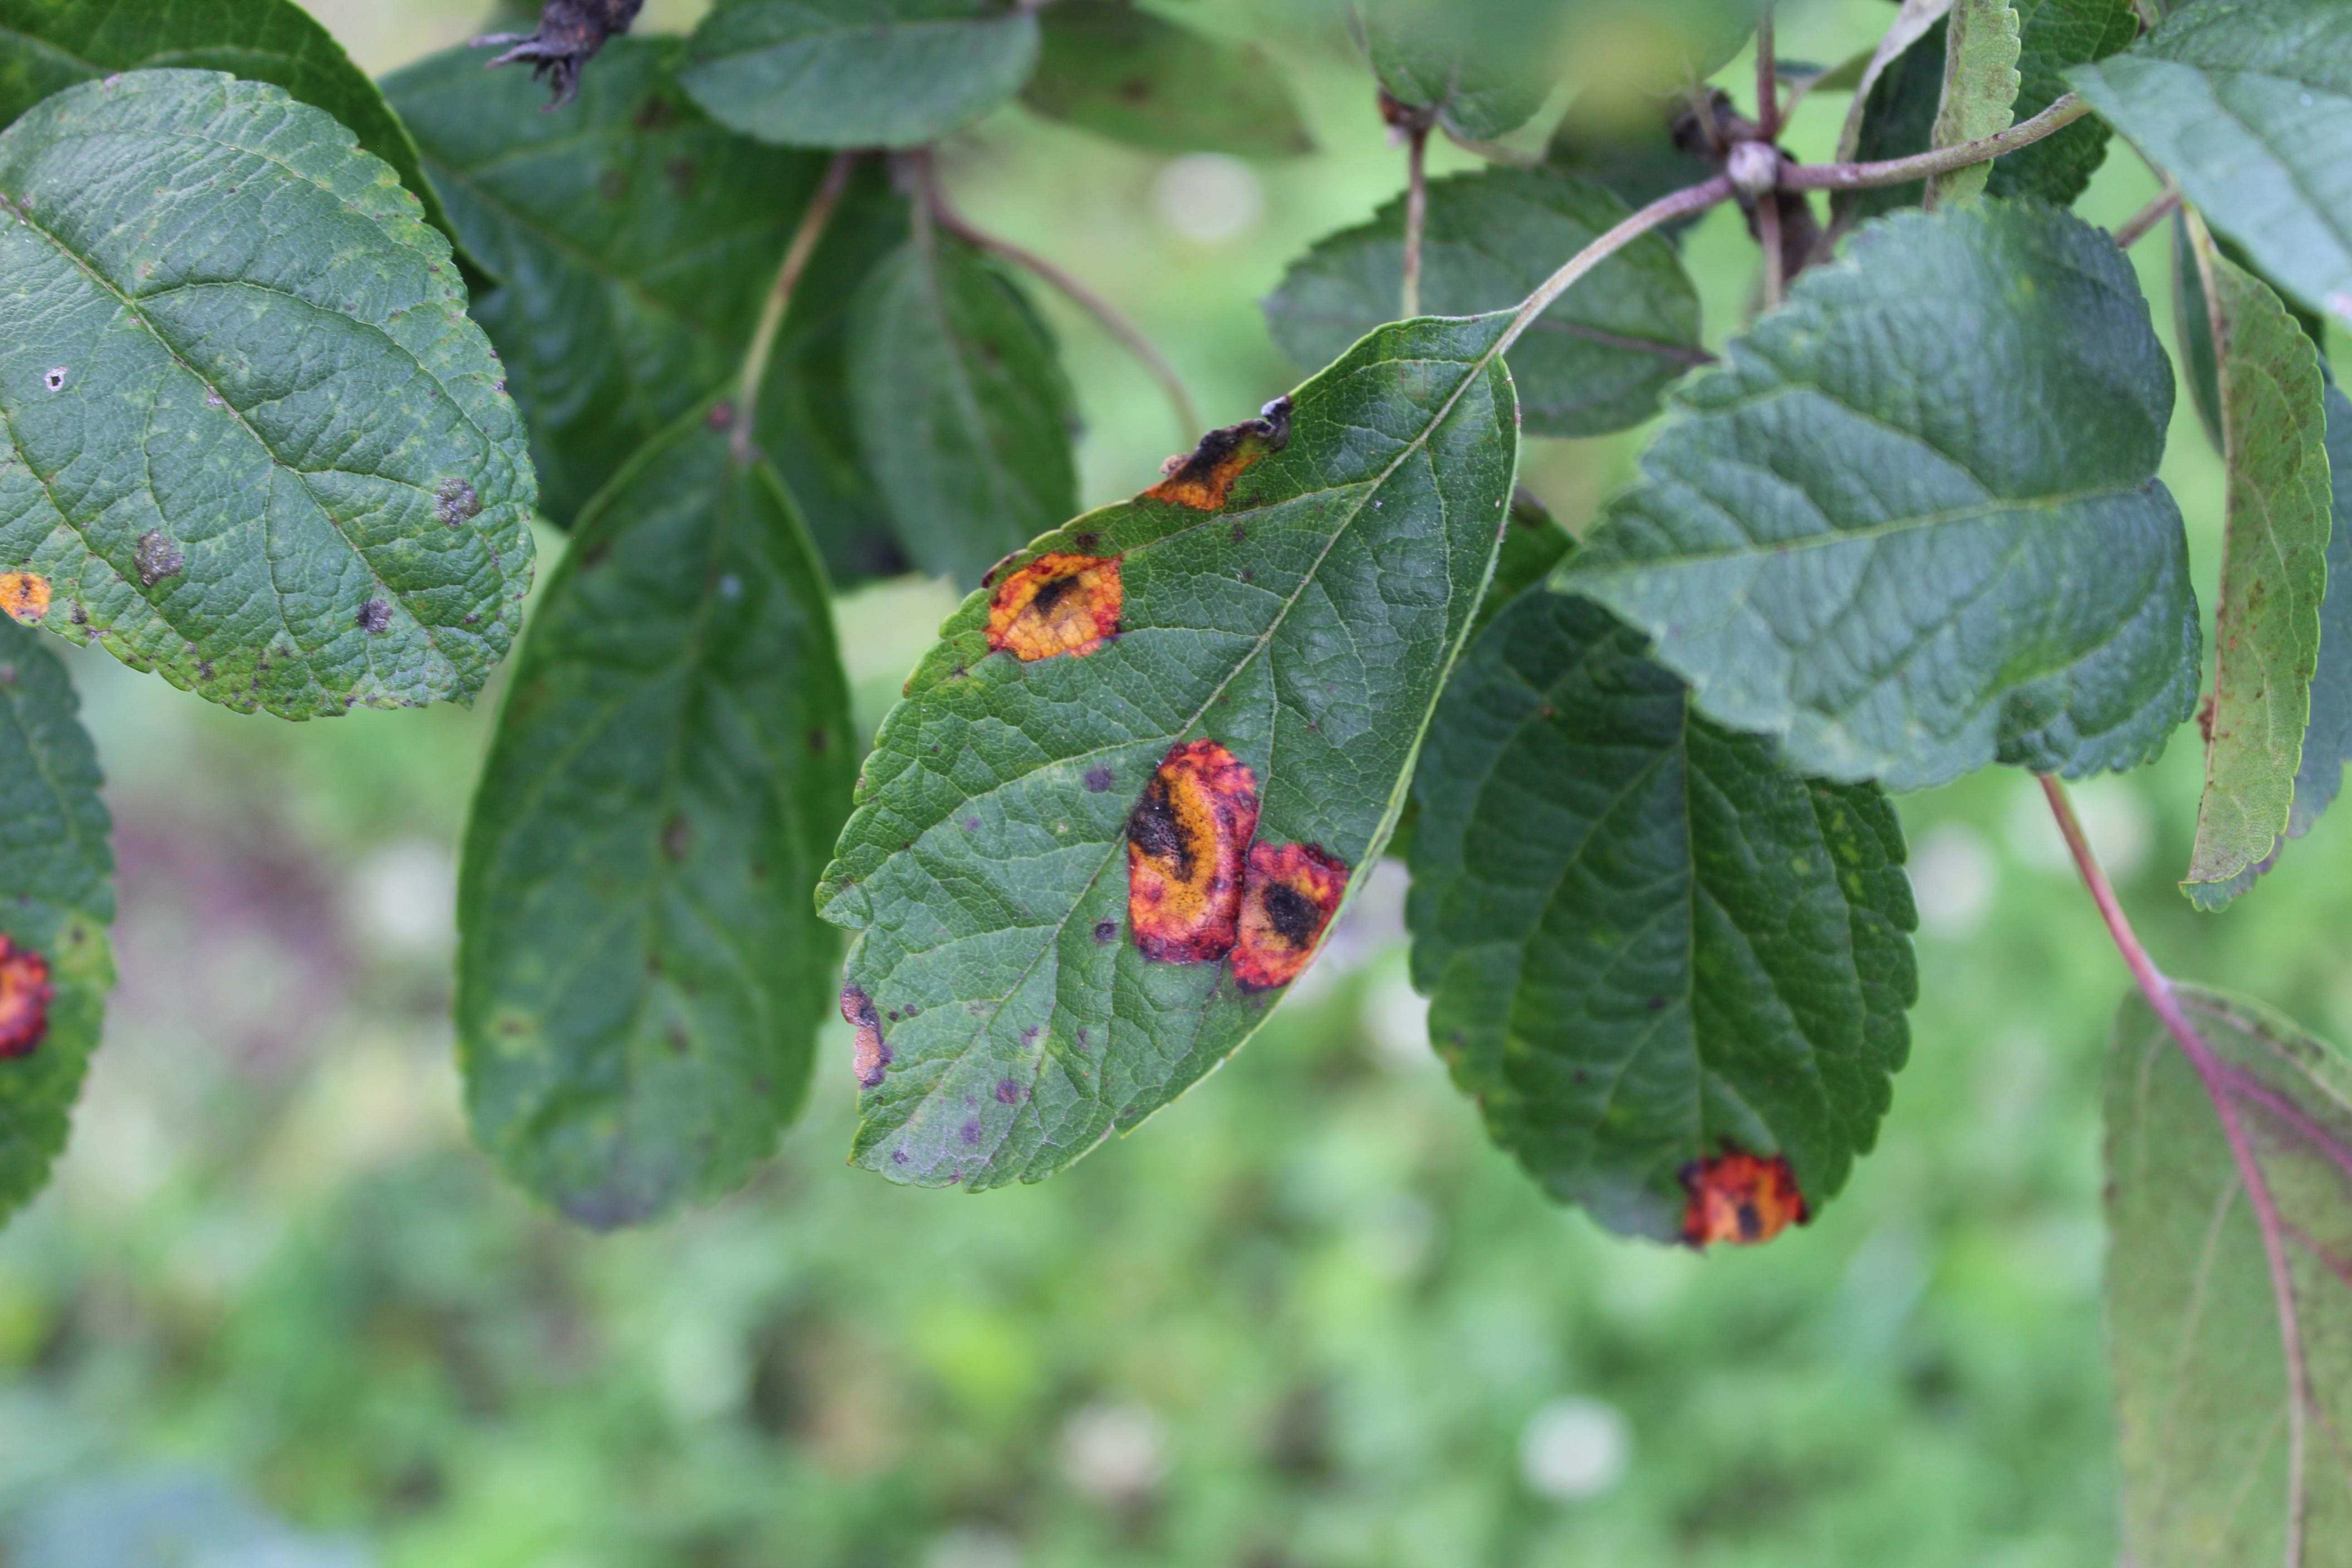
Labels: rust